Donald E. Adams

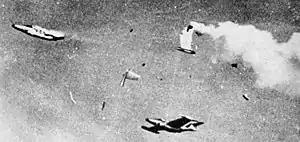
Adams Northrop F-89 Scorpion disintegrating at Detroit, Michigan in 1952

Transferred back to the United States, Adams was killed in a Detroit airshow crash on August 30, 1952, making him one of only two Korean War flying aces to die before the end of the war, the other being George A. Davis, Jr. Major Adams and his radar operator died after a wing tore off their Northrop F-89 Scorpion.